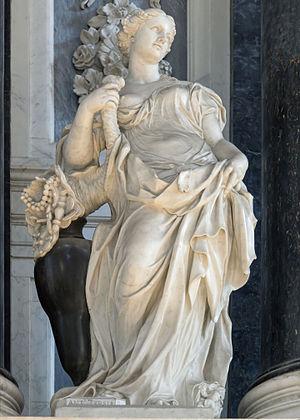
La basilique des Saints Jean et Paul est l'un des édifices médiévaux religieux les plus imposants de Venise. Il fait figure de Panthéon de la Sérénissime en raison du grand nombre de doges et d’autres personnages importants qui y furent enterrés à partir du XIIIᵉ siècle. L’église est située sur le campo du même nom dans le sestiere de Castello.